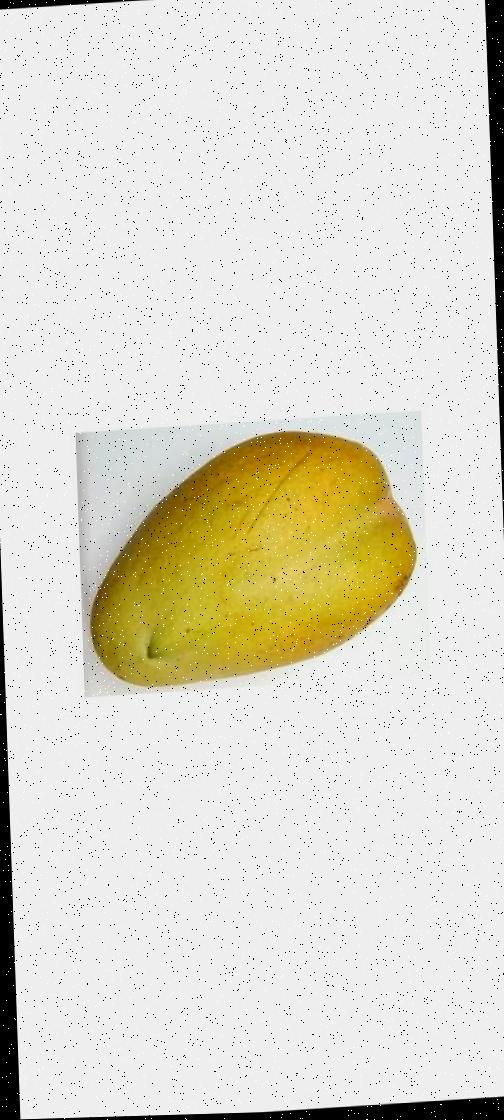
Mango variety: Bari-11